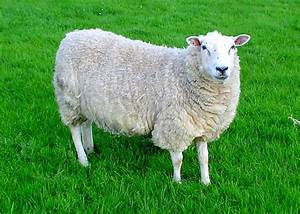
Label: pecora